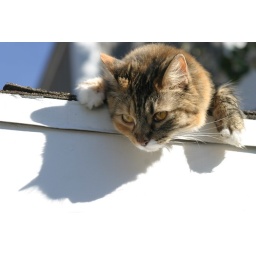
This is a photo of my cat Juliet. This photo was featured in the book Cats 24/7 in 2006.